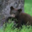
Label: bear